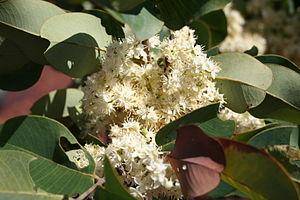
Detarium est un genre de plantes dicotylédones de la famille des Fabaceae, sous-famille des Caesalpinioideae, originaire d'Afrique, qui comprend quatre espèces acceptées.
Detarium microcarpum est une espèce de plantes du genre Detarium de la famille des Fabaceae, que l'on trouve en Afrique de l'Ouest et du Centre.